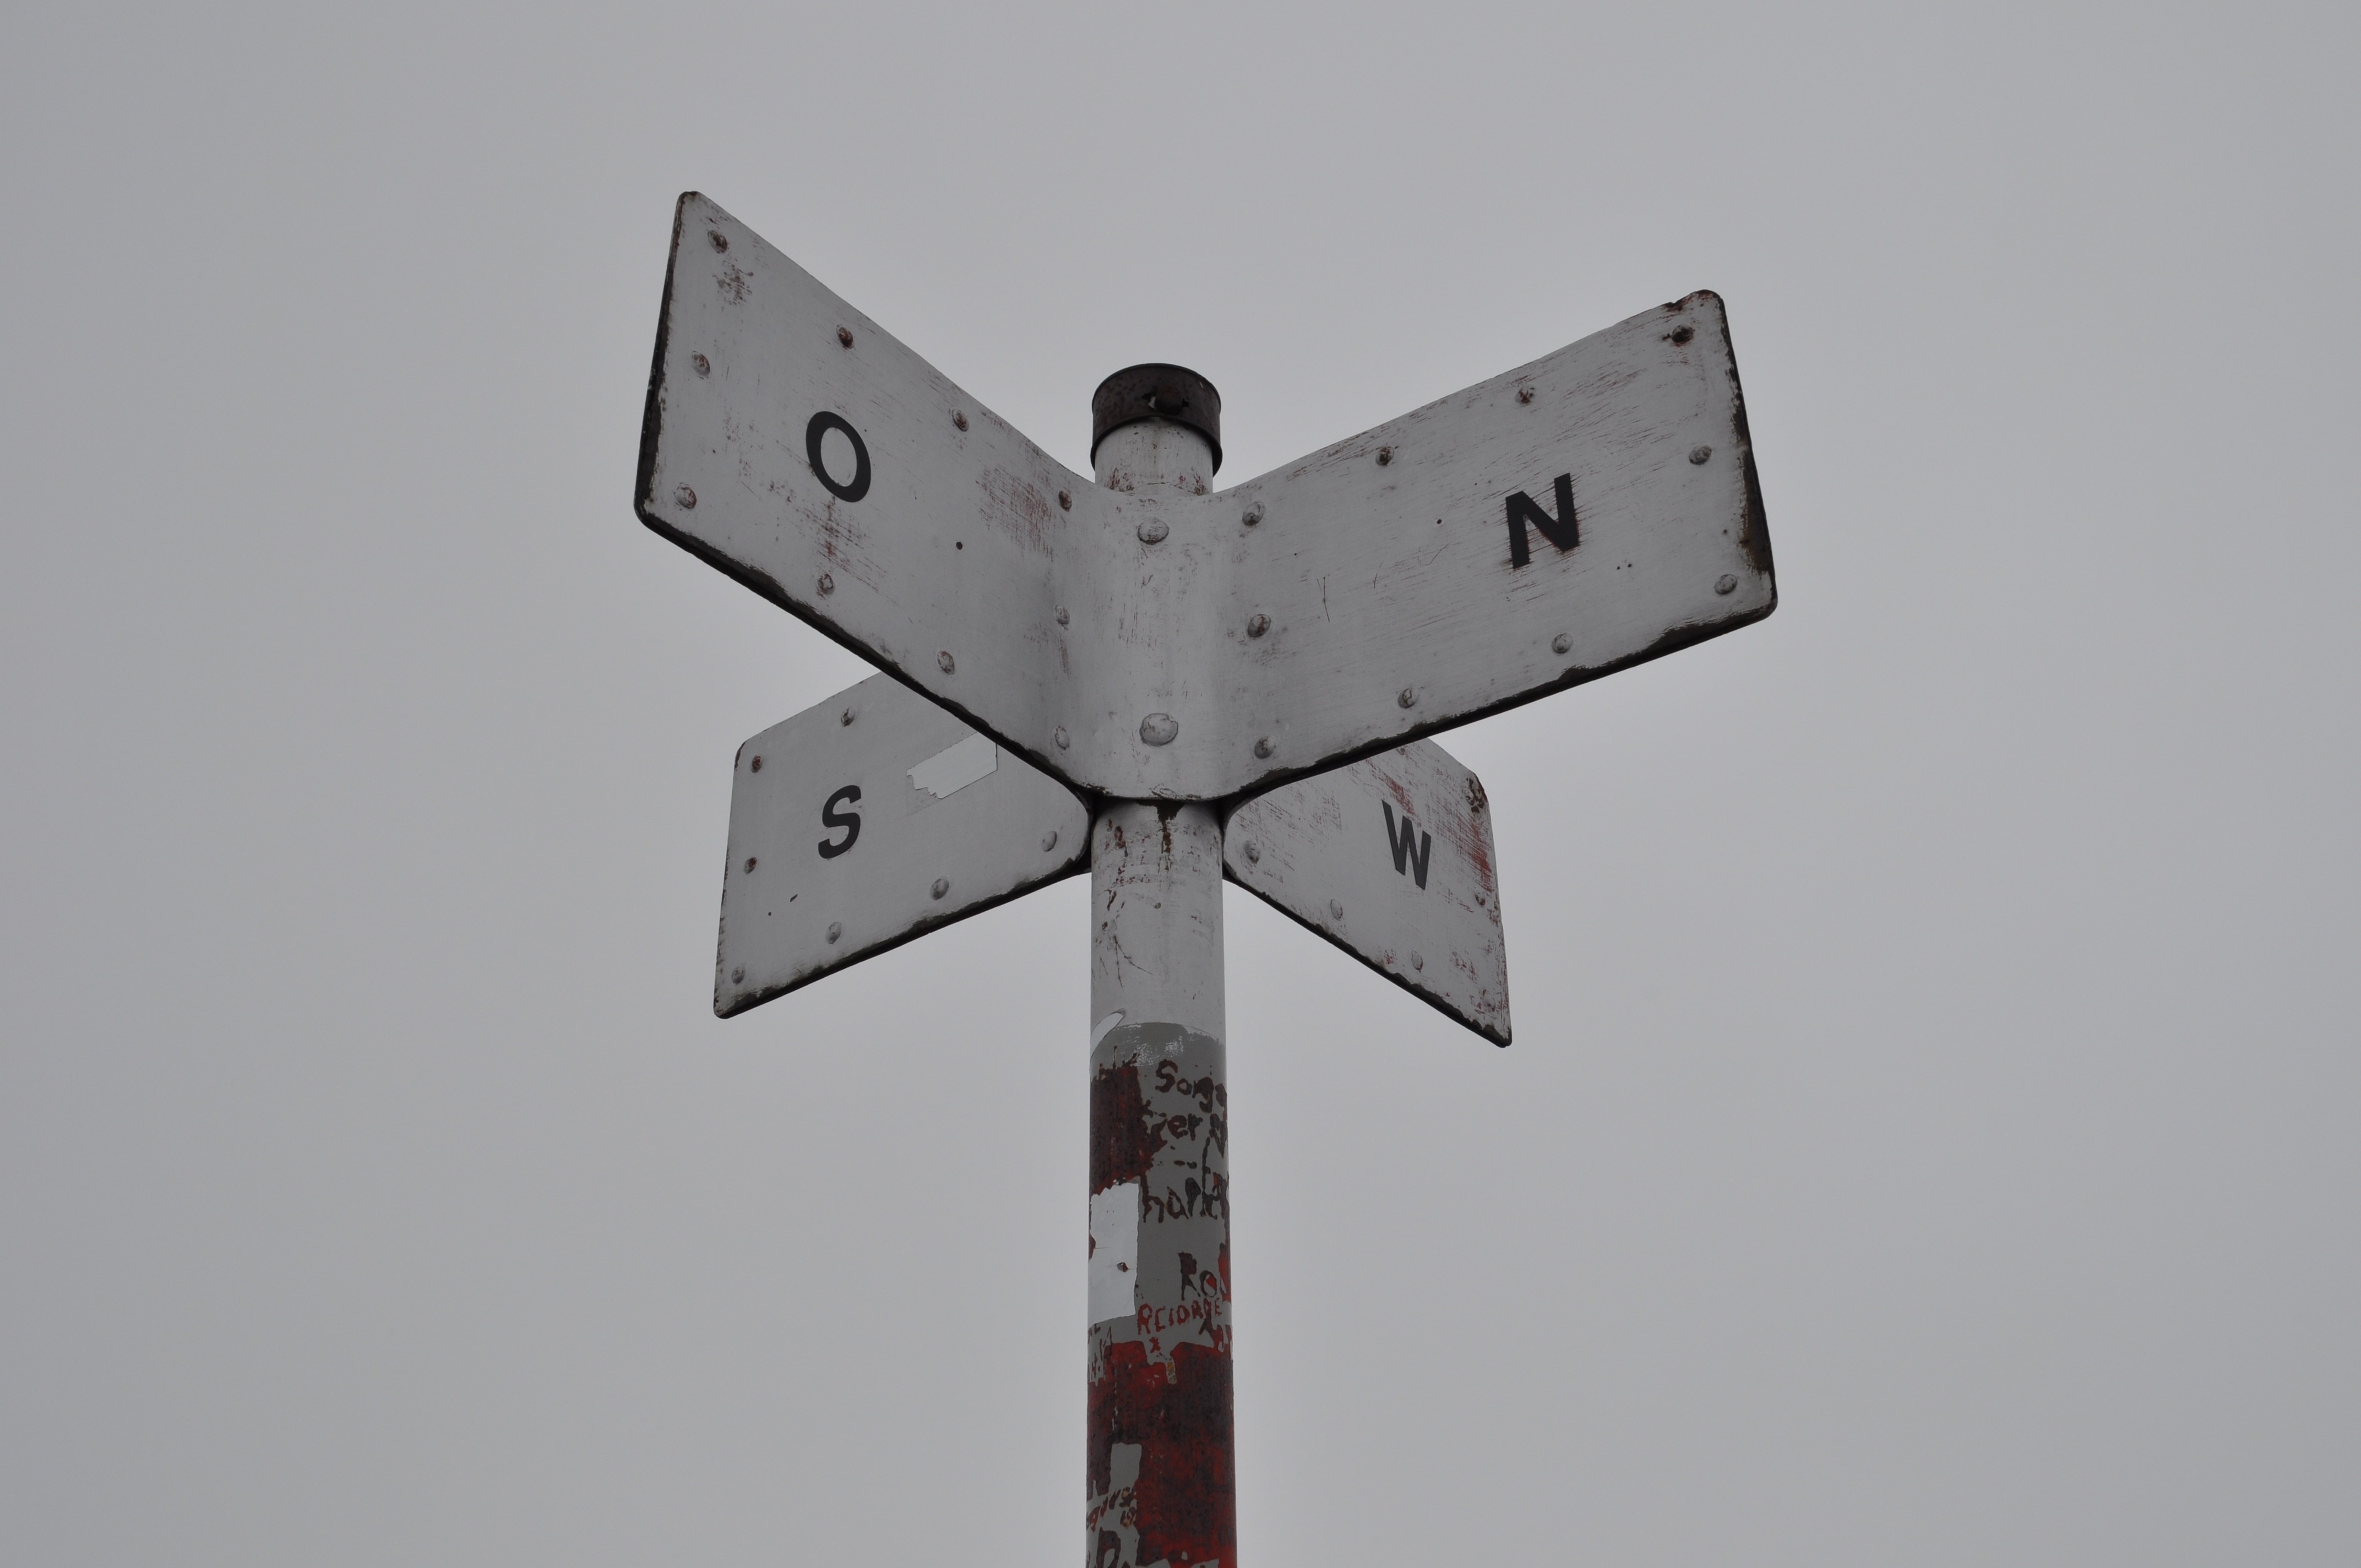
wing, fog, number, old, direction, symbol, compass, cross, south, west, north, directory, stainless, east, compass point